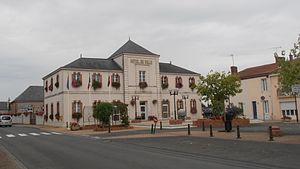
La mairie de Saint-Laurent-des-Autels (Maine-et-Loire, France).
Saint-Laurent-des-Autels est une ancienne commune française située dans le département de Maine-et-Loire, en région Pays de la Loire, devenue le 15 décembre 2015 une commune déléguée au sein de la commune nouvelle d'Orée d'Anjou.